ESSA-8

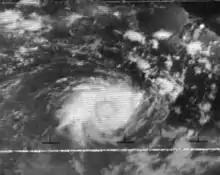
A picture taken by the ESSA-8 satellite that shows Cyclone Tracy on December 25, 1974

ESSA-8's mission was to replace ESSA-6, and provide detailed cloud pattern photography to ground stations worldwide. Partners in the project included NASA, ESSA, RCA, the National Weather Service, and the National Centers for Environmental Prediction (NMC).